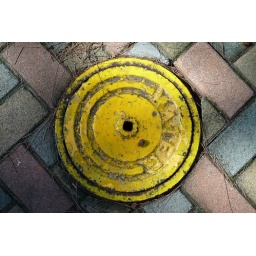
A yellow water outlet cover in Hong Kong's Discovery Bay.